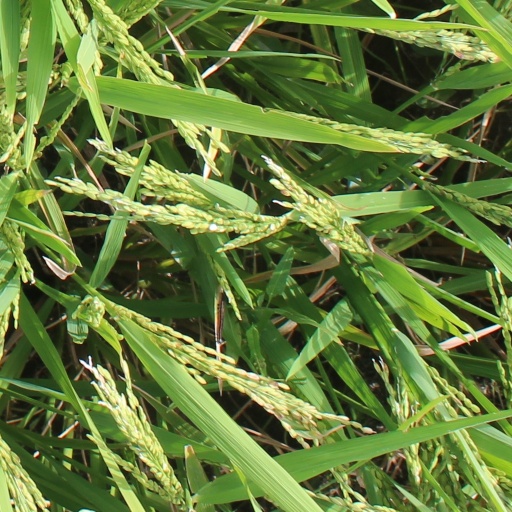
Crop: rice